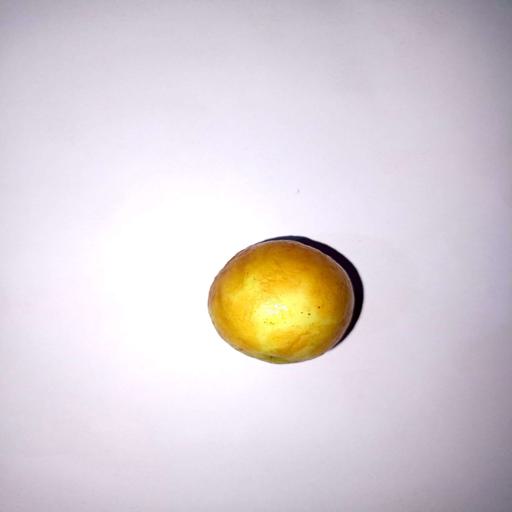
Label: healthy